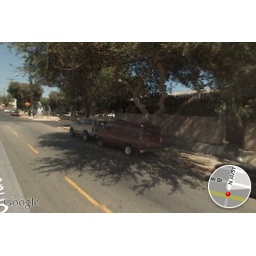
those vans (now gone) in front of our house have homeless people in them.